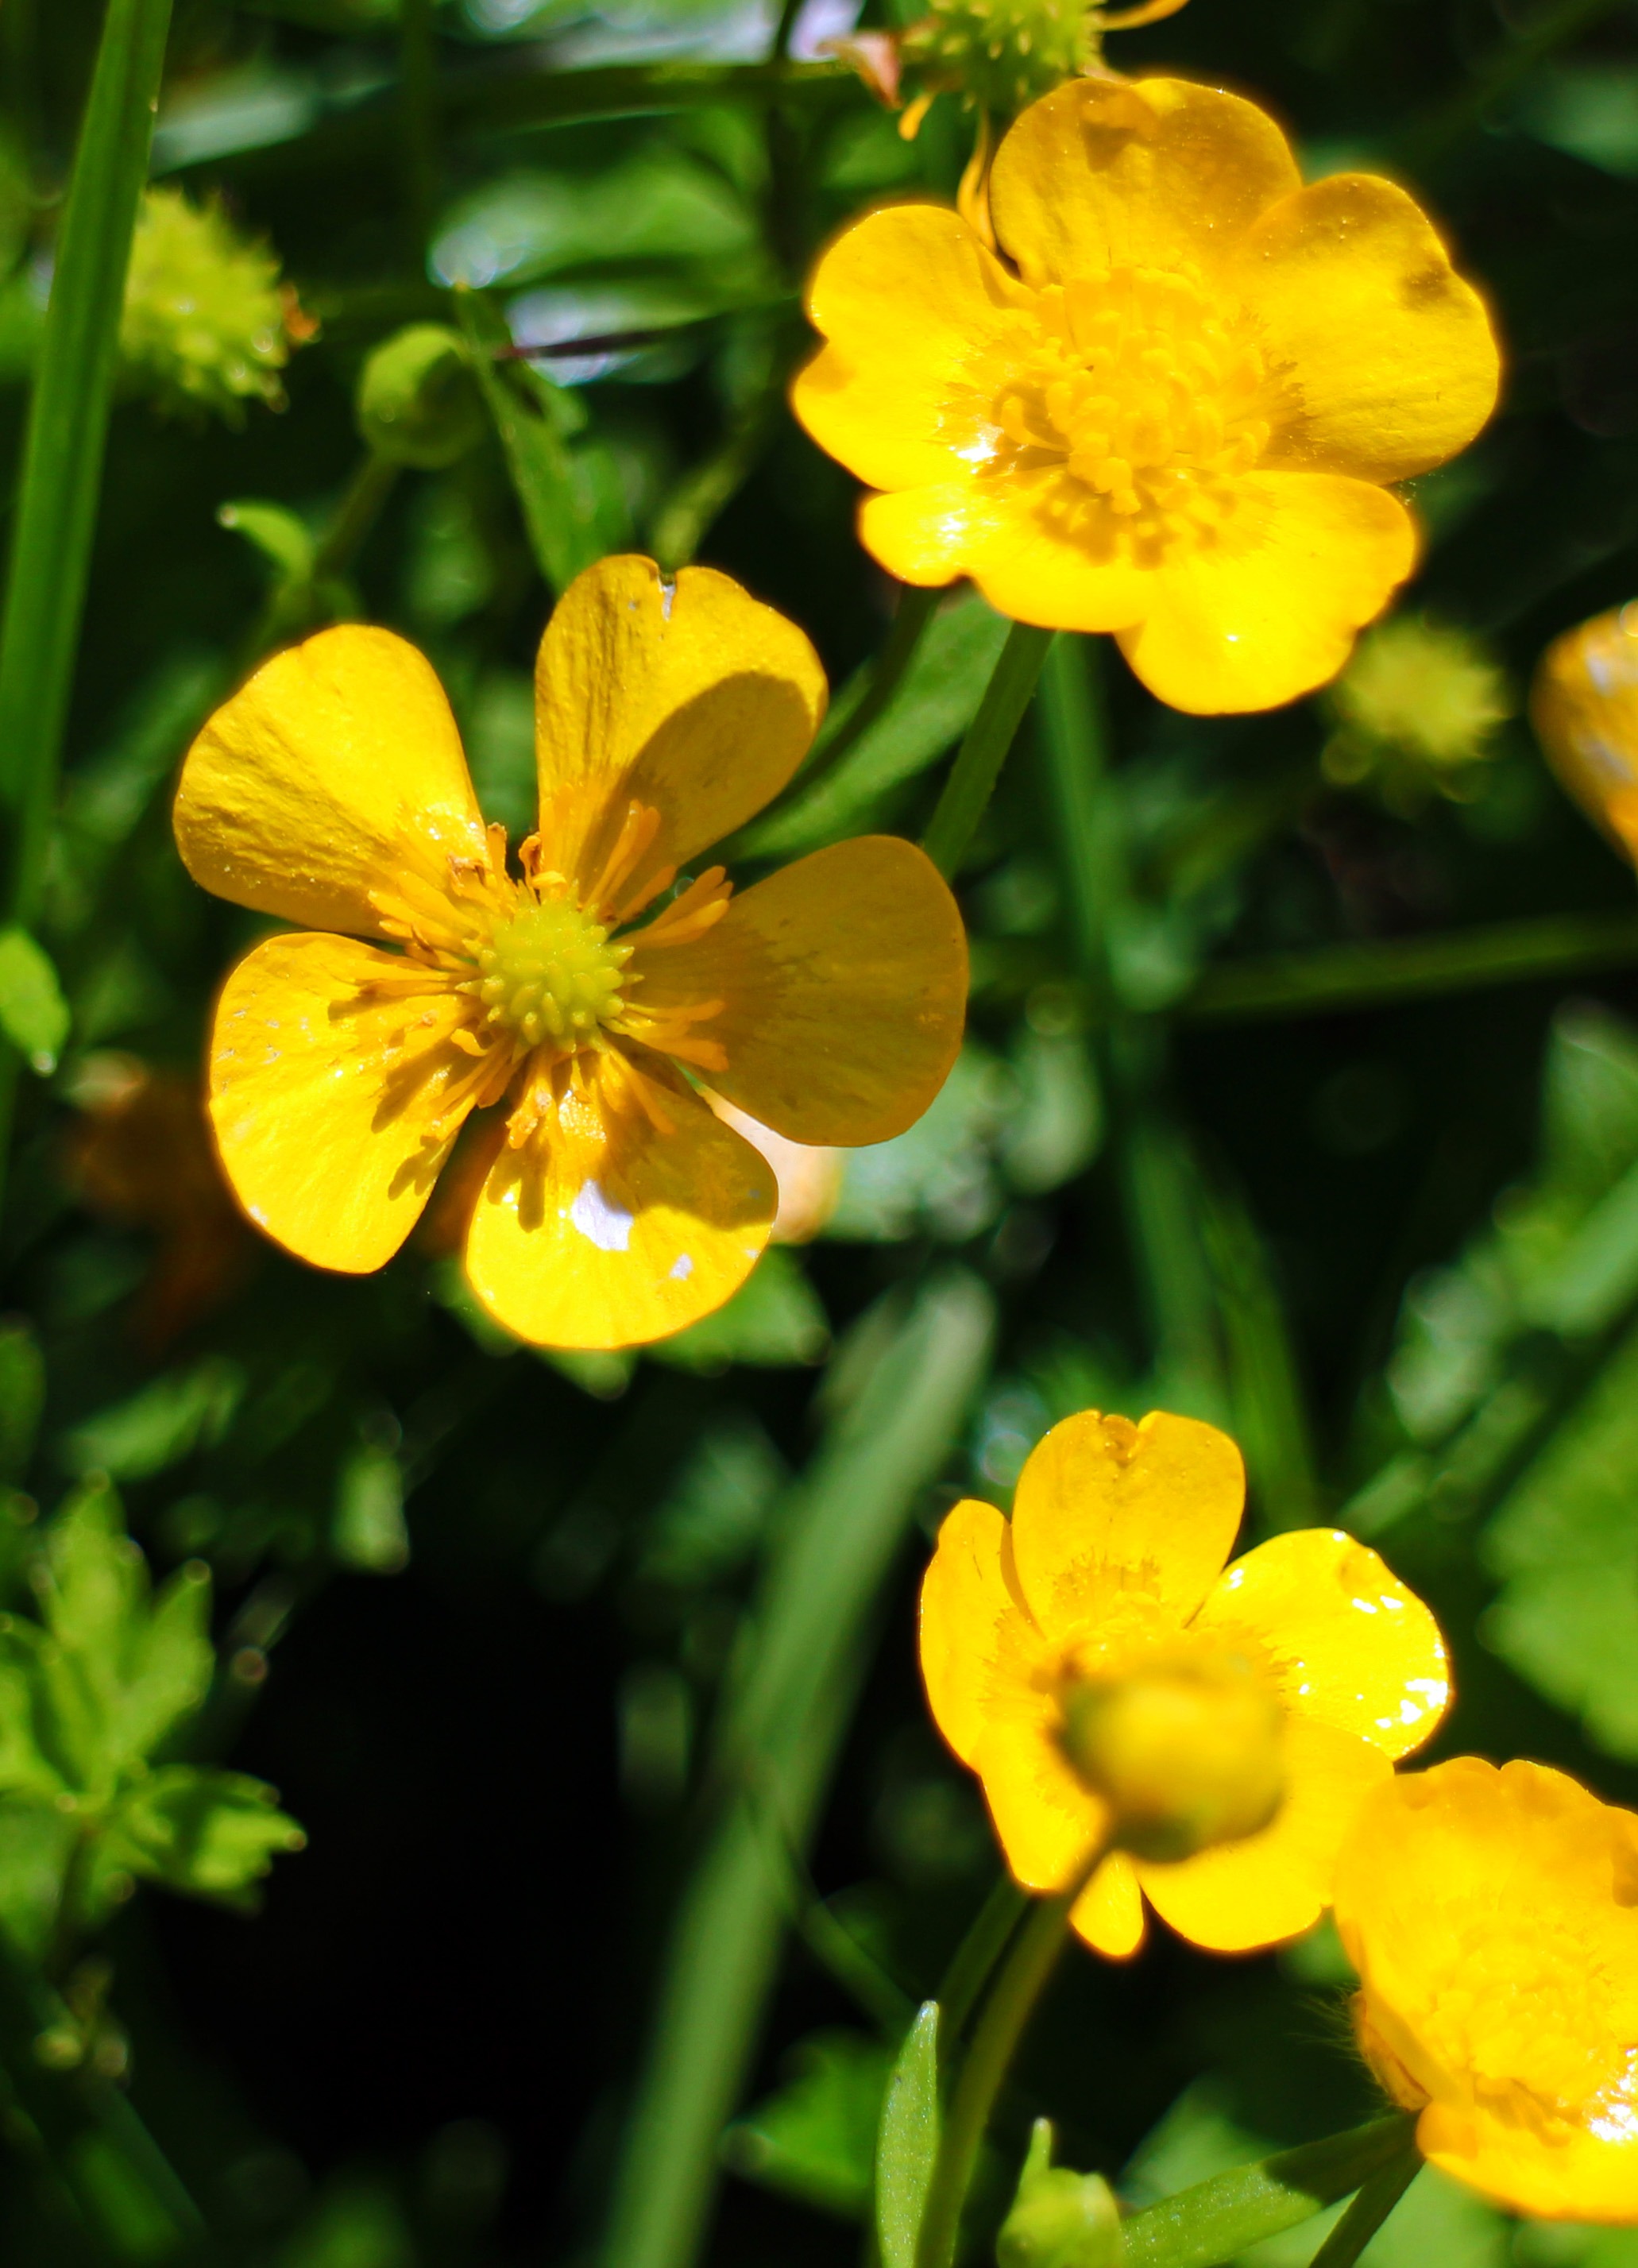
nature, plant, meadow, flower, petal, botany, yellow, flora, wildflower, flowers, macro photography, flowering plant, ranunculaceae, dotterblume, caltha palustris, land plant, large flowered evening primrose, common tormentil, chelidonium, butter yellow